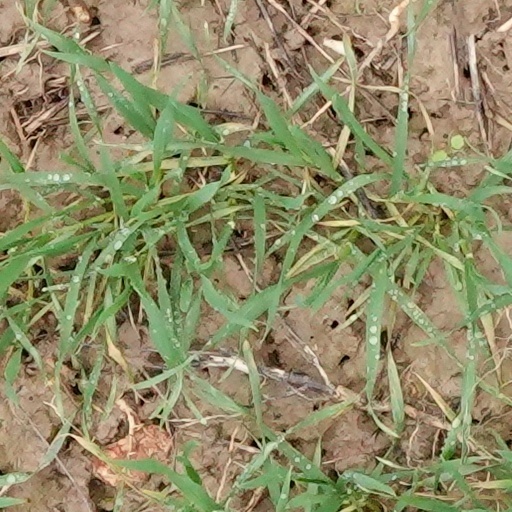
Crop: wheat